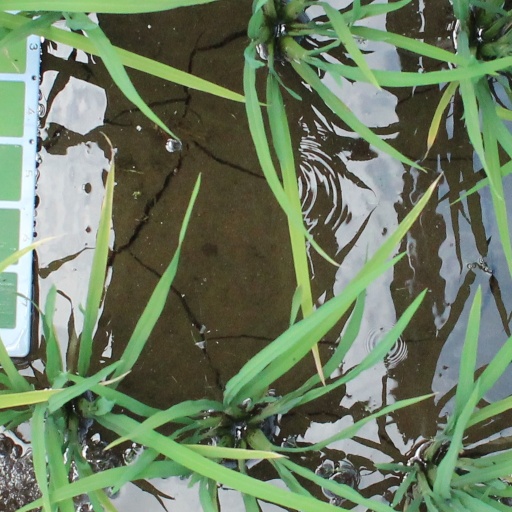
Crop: rice